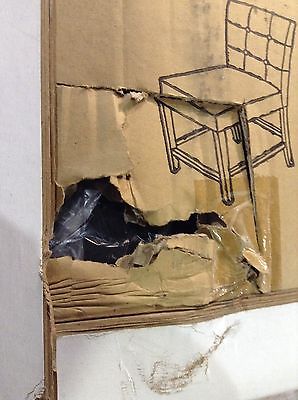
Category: chair